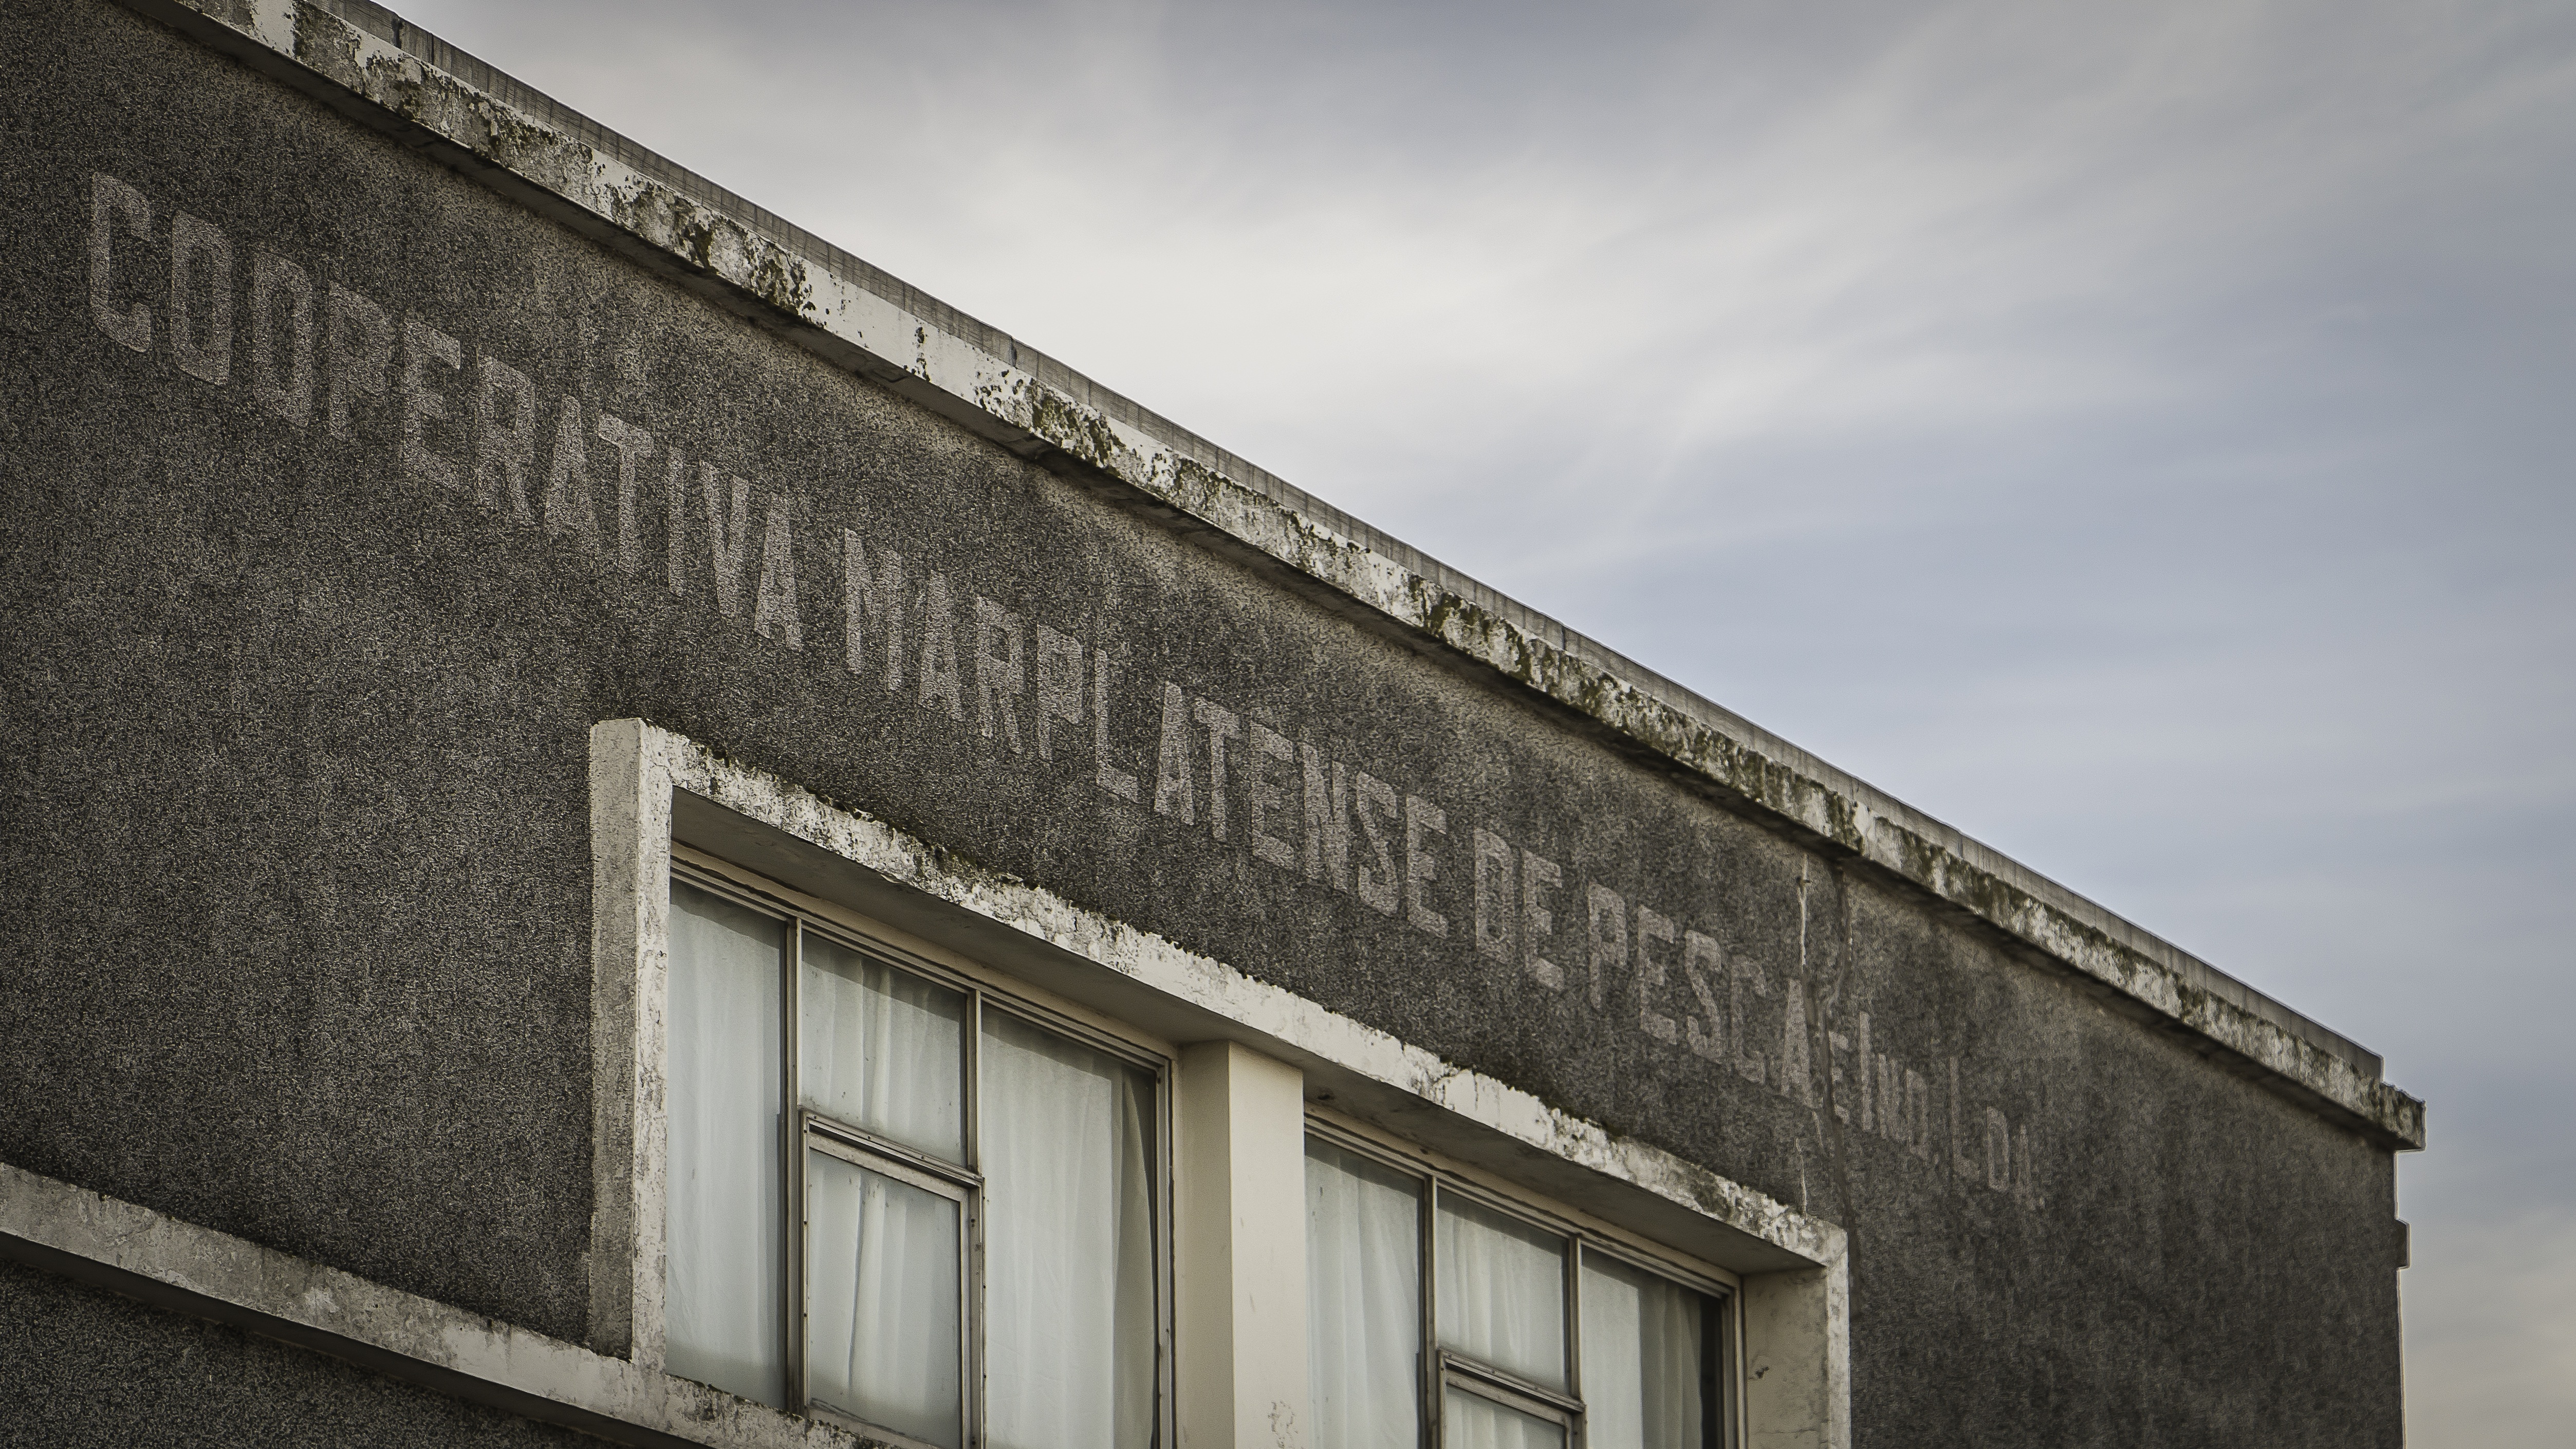
architecture, house, building, facade, port, cooperative, urban area, mar del plata